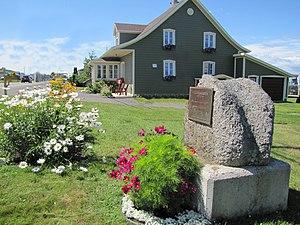
Cacouna est une municipalité du Québec située dans la municipalité régionale de comté de Rivière-du-Loup et dans la région administrative du Bas-Saint-Laurent. Elle est située à environ 225 km à l'Est de la ville de Québec. La municipalité de Cacouna a été créée en mars 2006 par la fusion de la municipalité de village de Saint-Georges-de-Cacouna et la municipalité de paroisse de Saint-Georges-de-Cacouna.
Tous les Saindon d'Amérique du Nord descendent de Michel Saindon, notaire royal né en Bretagne, et de Marie-Yves Godin dit Bellefontaine, acadienne.